Alchon Huns

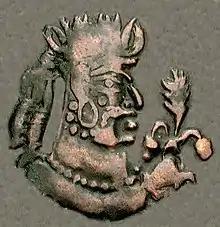
Portrait of Toramana II, from his coinage.

Around the end of the 6th century CE, the Alchons withdrew to Kashmir and, pulling back from Punjab and Gandhara, moved west across the Khyber Pass where they resettled in Kabulistan under the leadership of Toramana II. There, their coinage suggests that they merged with the Nezak – as coins in Nezak style now bear the Alchon "tamga" mark.